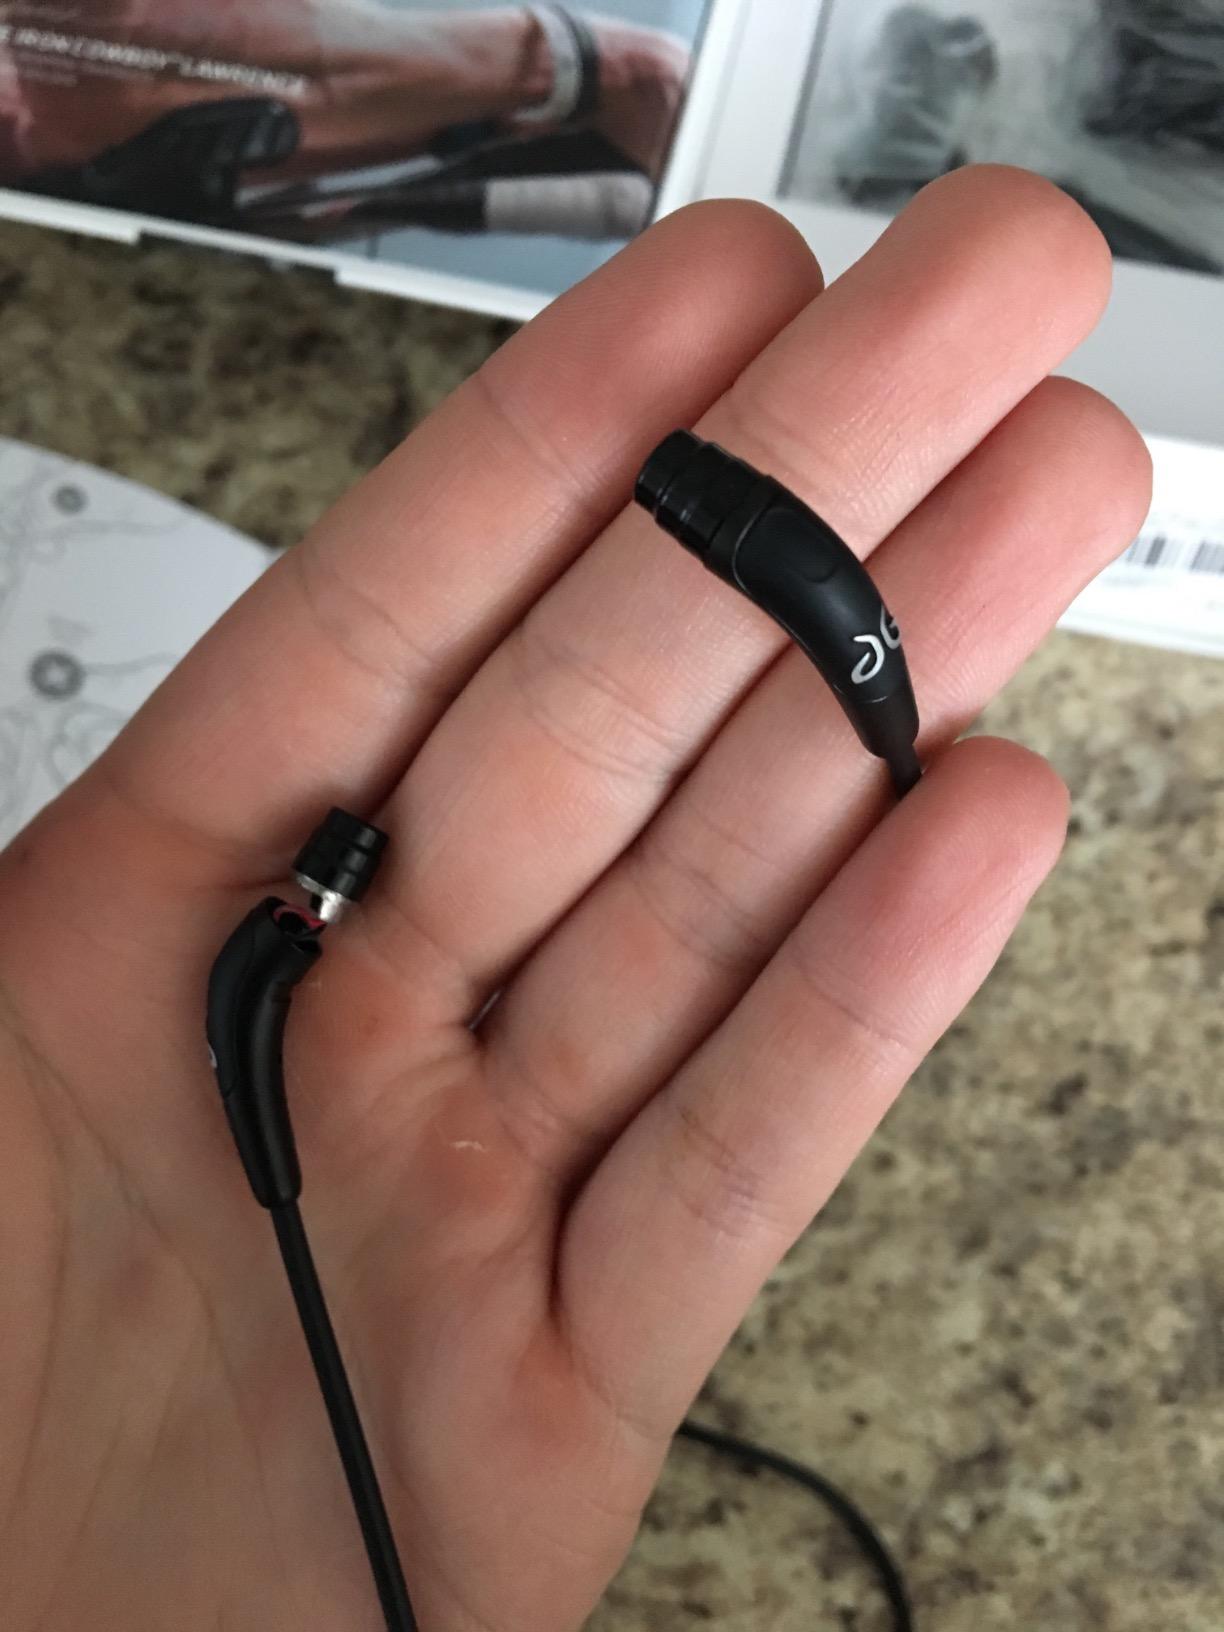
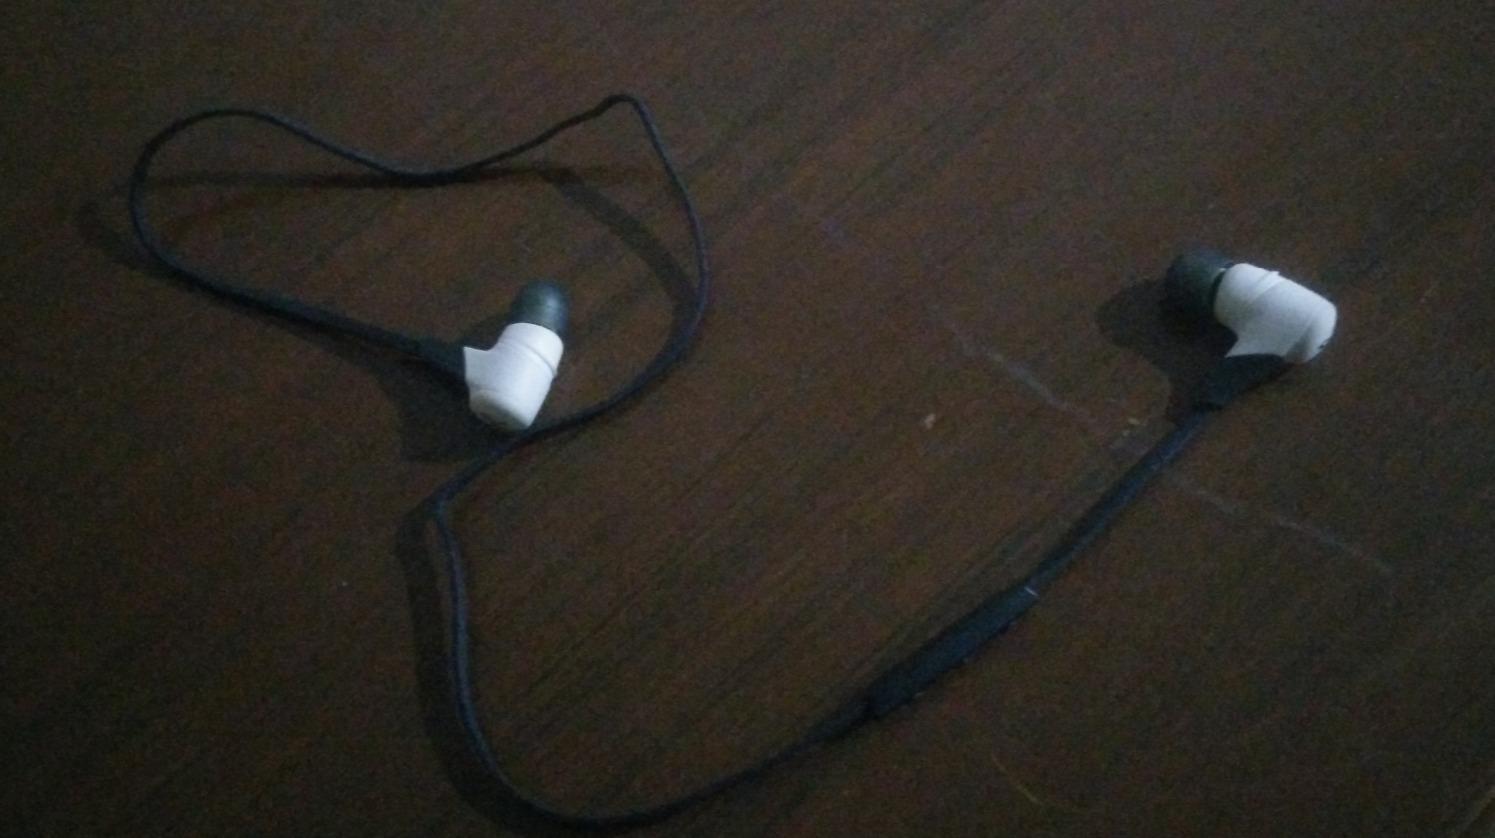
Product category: headphones
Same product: no